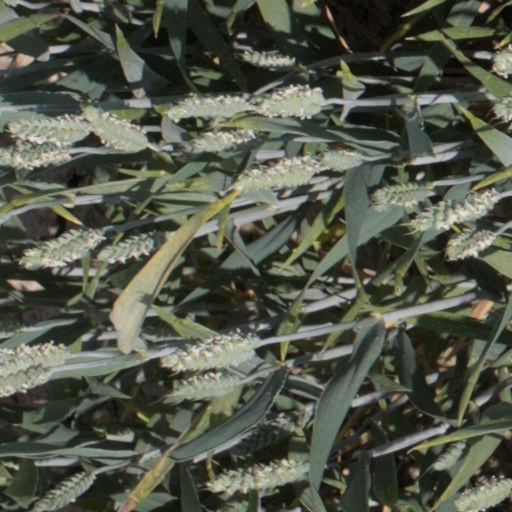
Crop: wheat